Curatorium for the Education of Youth

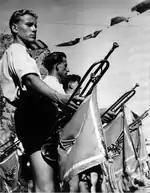
Kuratorium fanfare trumpeters pictured at the Week of Czech Youth in 1944.

Moravec was chair of the Kuratorium throughout its existence, while the organization was operationally managed by the Czech physician František Teuner.